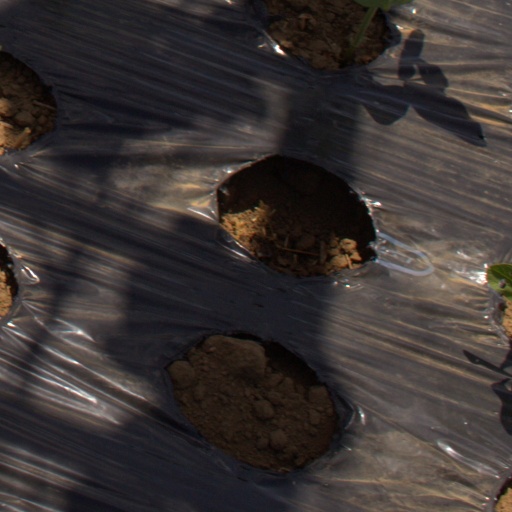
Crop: Jerusalem artichoke